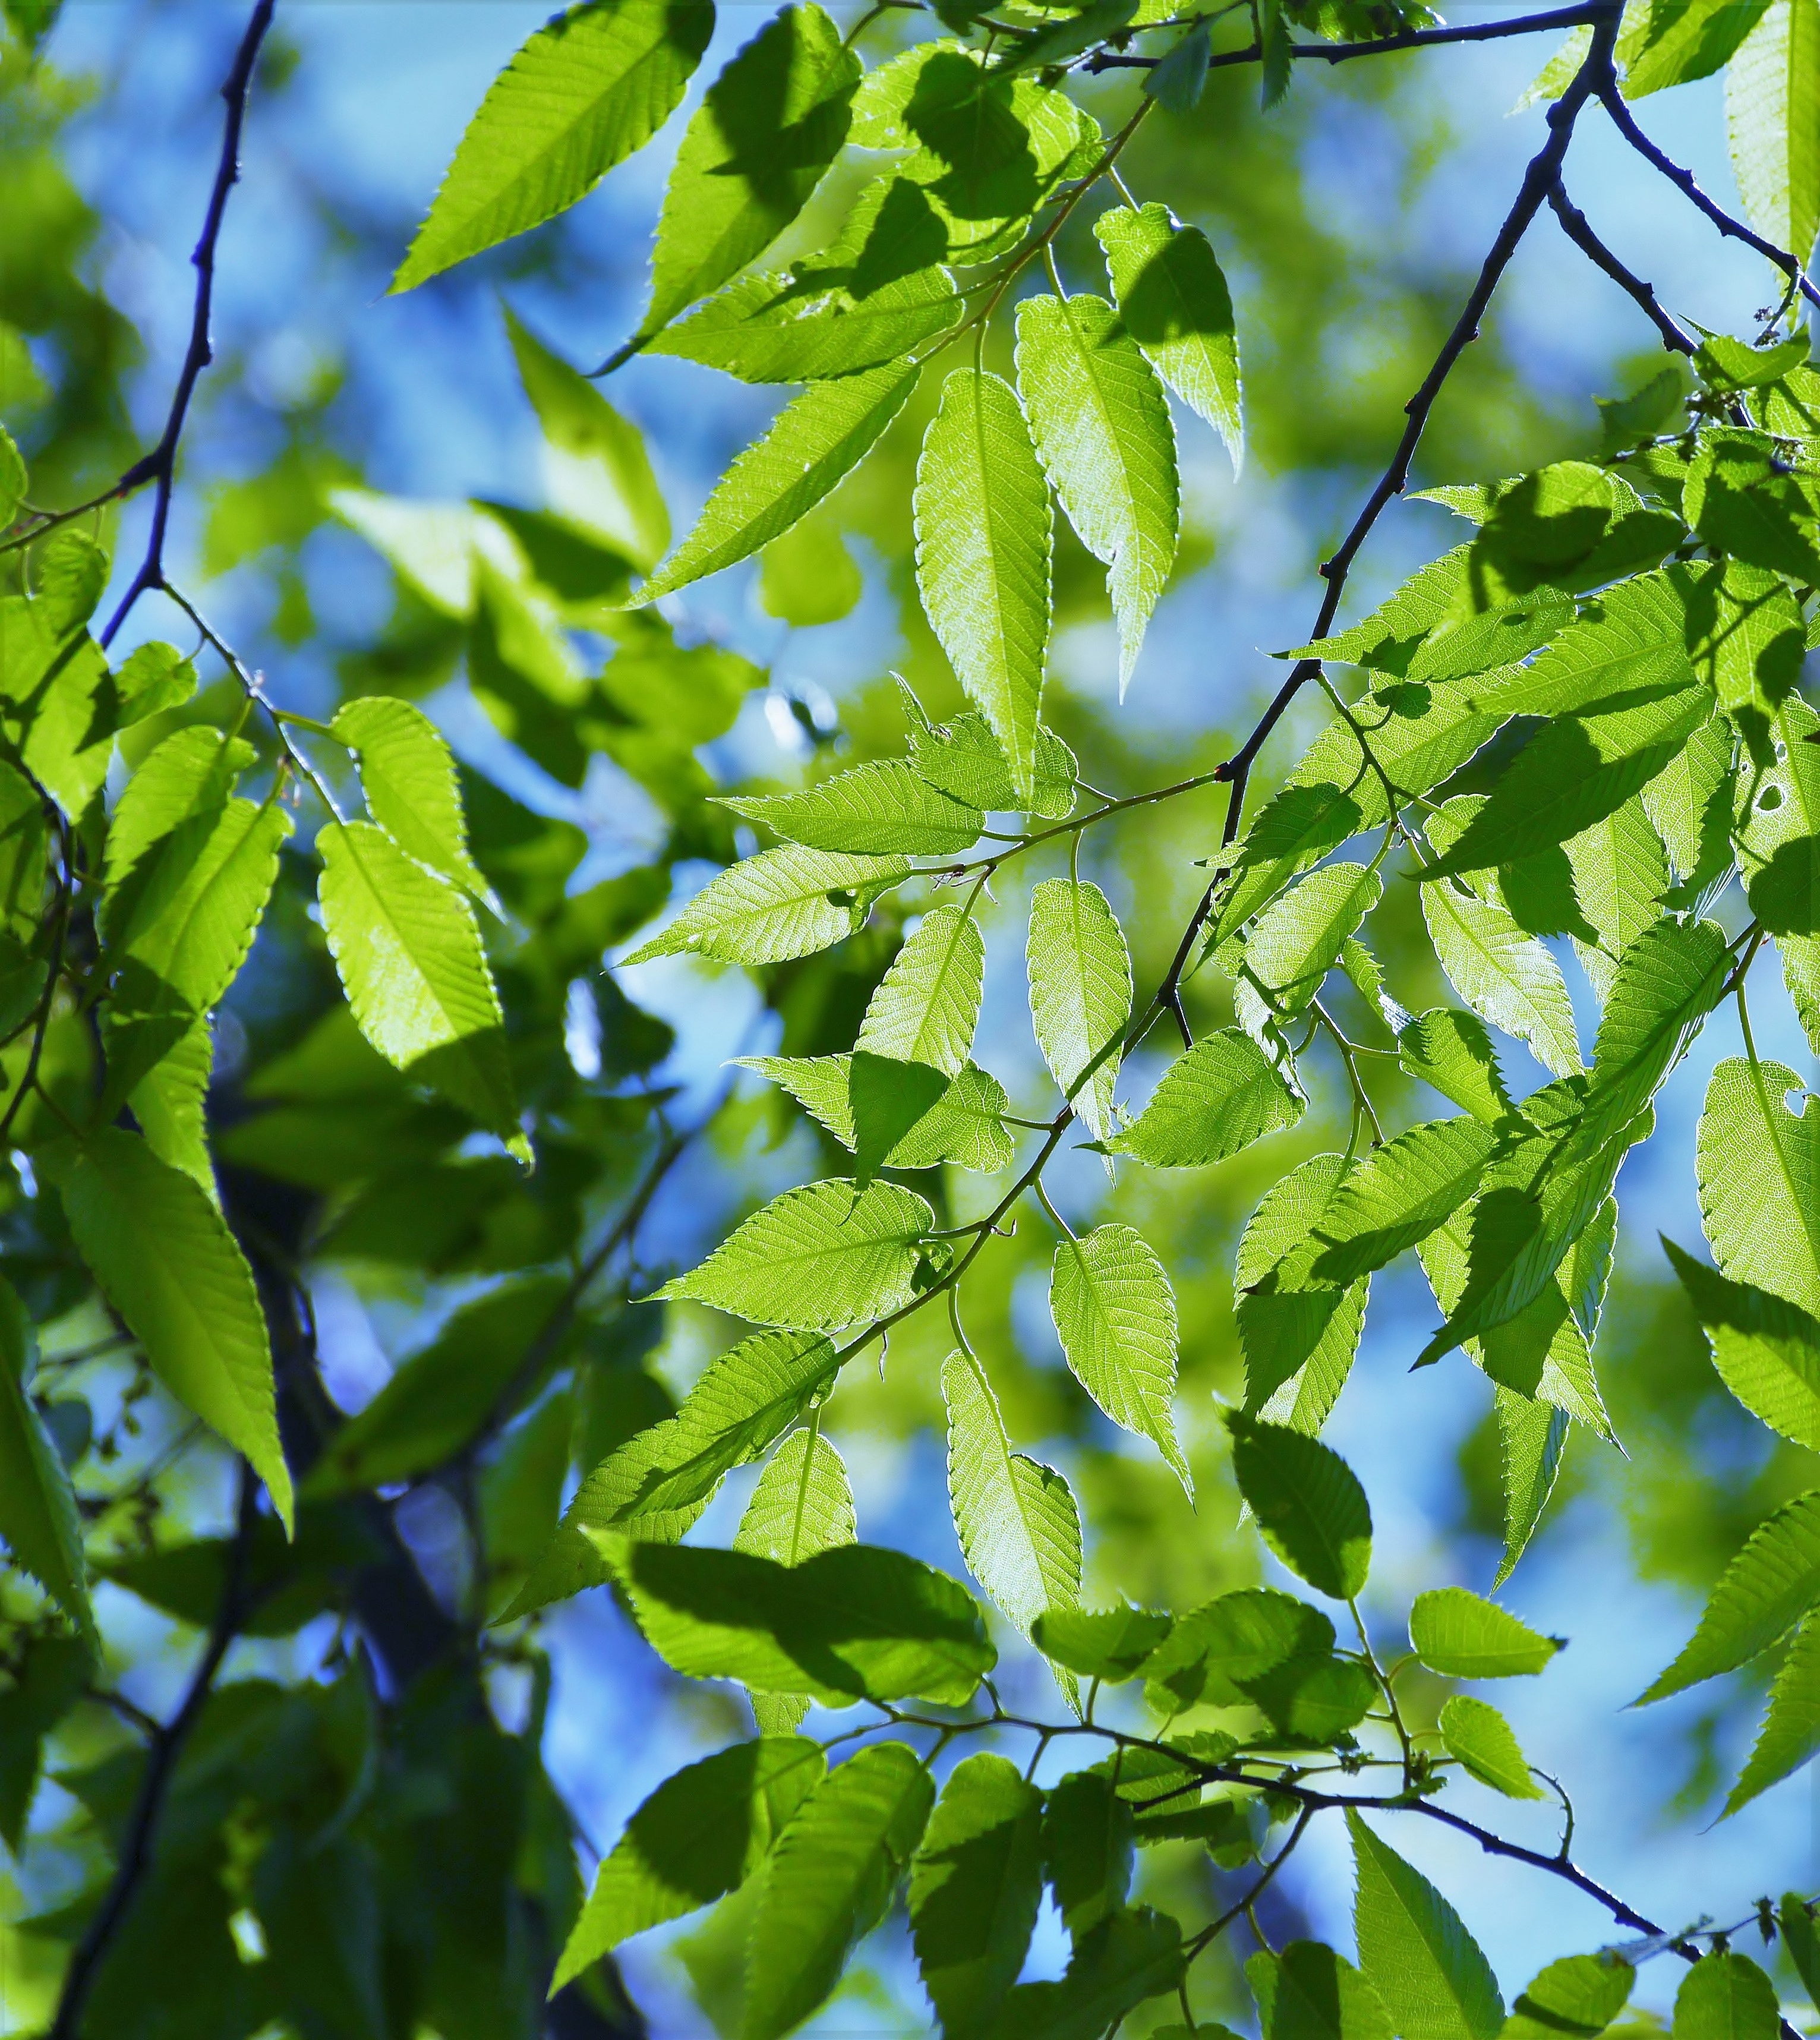
tree, branch, light, plant, sun, sunlight, leaf, flower, food, spring, green, produce, birch, botany, japan, vein, blue sky, woods, deciduous, refreshing, otsu park, yokosuka, kanagawa japan, deciduous trees, transparency, flowering plant, antomasako, fresh green, show through, woody plant, land plant, plane tree family